Josep Rodríguez

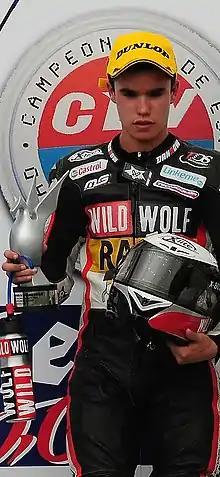
Rodríguez in 2011

Josep Rodríguez Ruiz (born 28 November 1993) is a Spanish motorcycle racer. He has competed in the CEV Moto3 championship and the CEV 125GP championship.